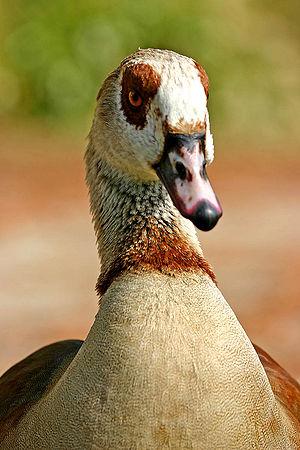
Ouette d'Égypte Galego: Ganso do Exipto עברית: יאורית מצרית Magyar: Nílusi lúd 日本語: エジプトガン Lietuvių: Egiptinė žąsis Bahasa Melayu: Burung Angsa Mesir
Alopochen est un genre d'oiseaux de la famille des anatidés. Seule une espèce de ce genre n'est pas éteinte, l'Ouette d'Égypte.
Ouette est un nom vernaculaire ambigu en français. Sous le nom d'« ouette » sont désignées huit espèces d'oiseaux intermédiaires entre les oies et les tadornes appartenant à la famille des Anatidae.